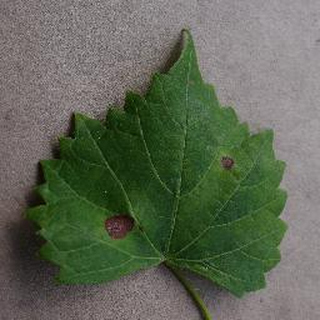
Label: grape_black_rot